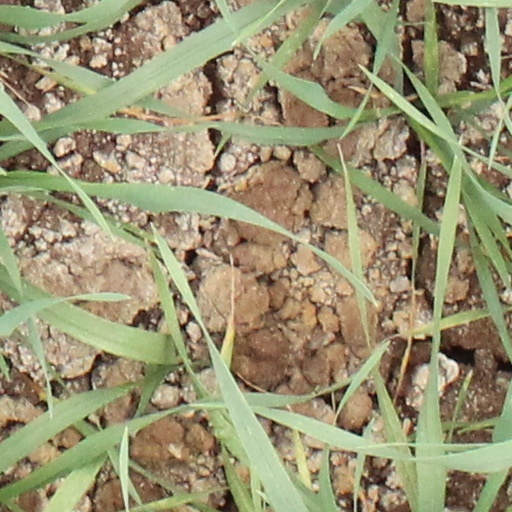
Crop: wheat